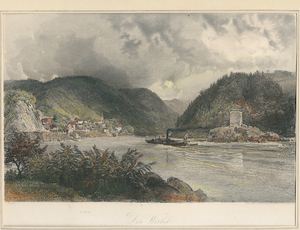
Wilhelm von Abbema, né le 15 janvier 1812 à Krefeld et mort le 8 novembre 1889 à Düsseldorf, est un peintre et un graveur à l'eau-forte allemand.